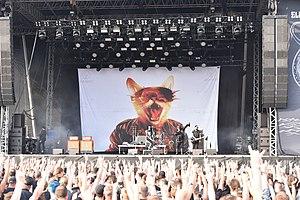
Skindred est un groupe de heavy metal britannique, originaire de Newport, au Pays de Galles. Il est né des cendres de Dub War et mêlant des styles différents comme le ragga par la voix de Benji et le metal, punk par les rythmiques et les riffs des musiciens. Leur premier album, Babylon, est produit par Howard Benson, et est mixé par Rick Will.